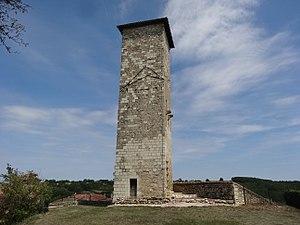
Tour carrée de Biran.
Biran est une commune française située dans le département du Gers en région Occitanie.